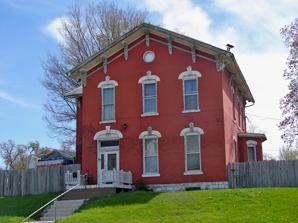
Building: Isaac Glaspell House
Country: United States of America
Year built: 1875
Historic house in Iowa, United States United States historic place Isaac Glaspell House U.S. National Register of Historic Places Show map of Iowa Show map of the United States Location 621 LeClaire St. Davenport, Iowa Coordinates 41°31′34″N 90°34′4″W / 41.52611°N 90.56778°W / 41.52611; -90.56778 Area less than one acre Built 1875 Built by John Whitaker Architectural style Greek Revival MPS Davenport MRA NRHP reference No. 83002439 Added to NRHP July 7, 1983 The Isaac Glaspell House is a historic building located on the east side of Davenport, Iowa , United States. Isaac Glaspell was a local grocer in the 1870s and 1880s and had this Greek Revival house built during that time. It is a two-story structure that features a front gable , three bay façade , with a single bay side wing. The exterior is composed of brick with stone and wood trims. The house is a vernacular form of the Greek Revival style found in Davenport. The notable details on this house are the bracketed eaves and the flat arch window heads that are topped by keystone brick hoods. The house had at least one wrap-around porch that was believed to have been added around the turn of the 20th century. It may have replaced an earlier porch, but it is no longer extant. The house sits on a raised lot. It has been listed on the National Register of Historic Places since 1983. References